Erzsi Pásztor

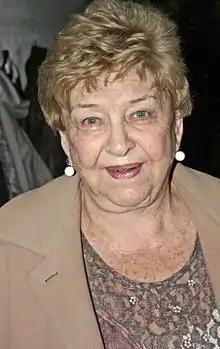

Erzsi Pásztor (born Erzsébet Pápay; 24 September 1936) is a Hungarian actress. She appeared in more than one hundred films since 1959.